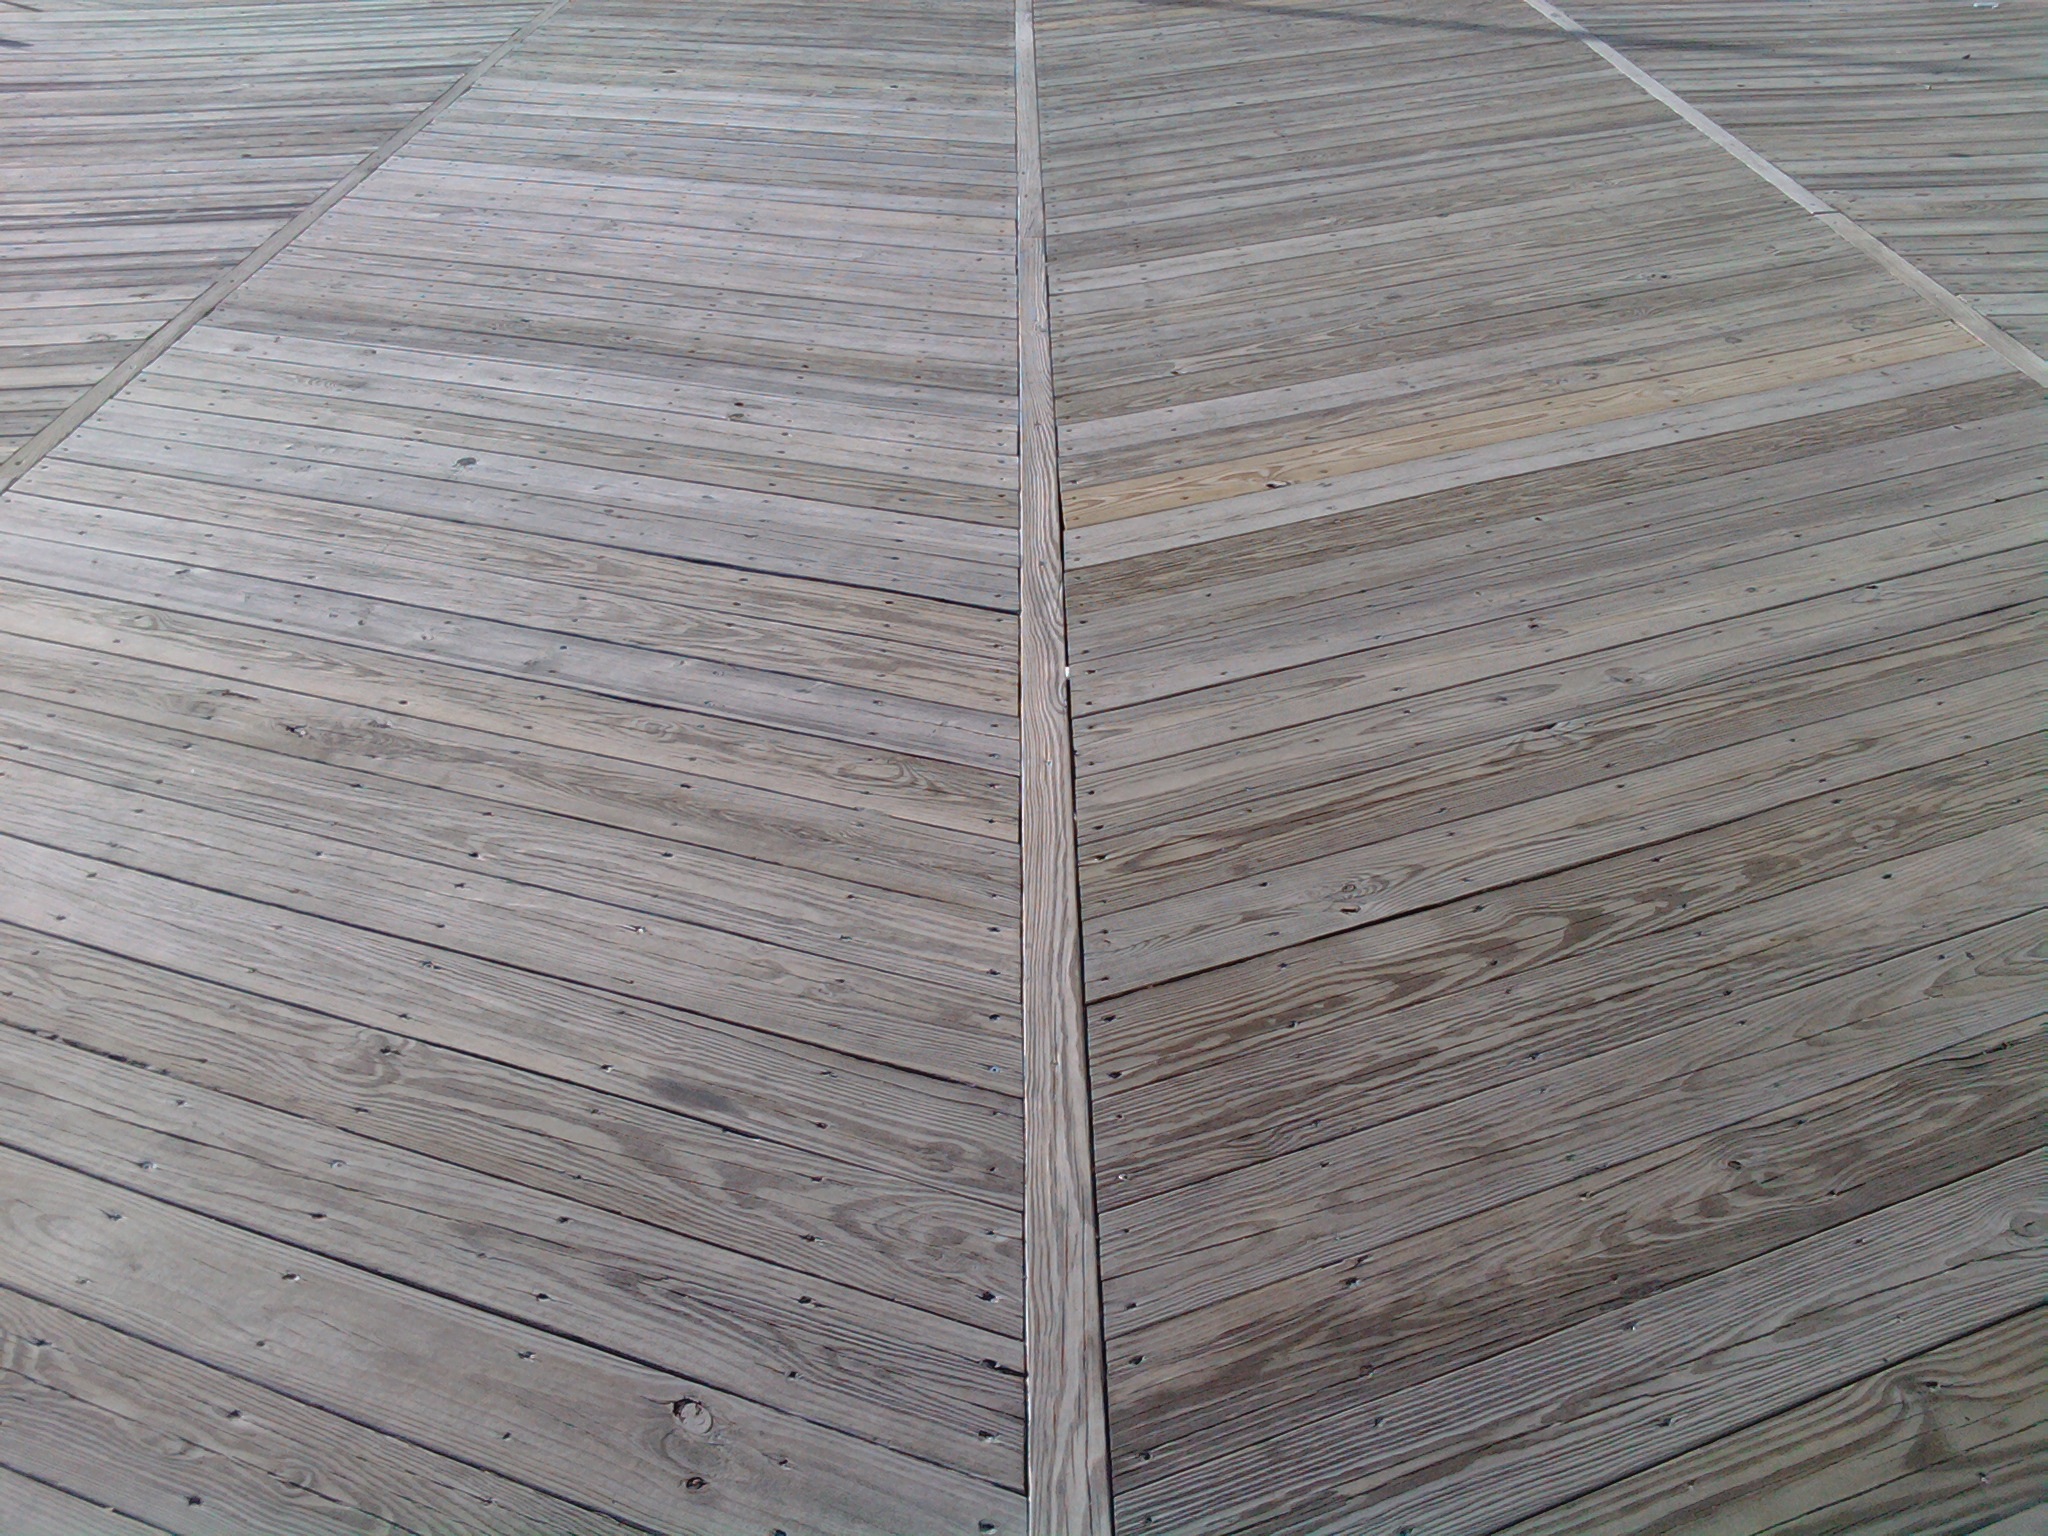
outdoor, abstract, boardwalk, wood, plank, floor, perspective, symmetrical, walk, brown, lumber, hardwood, boards, wooden, symmetry, arrows, repeating, flooring, plywood, wood flooring, outdoor structure, laminate flooring, wood stain